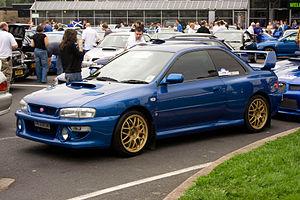
L'Impreza est un modèle automobile compact du constructeur japonais Subaru, apparu en 1992.